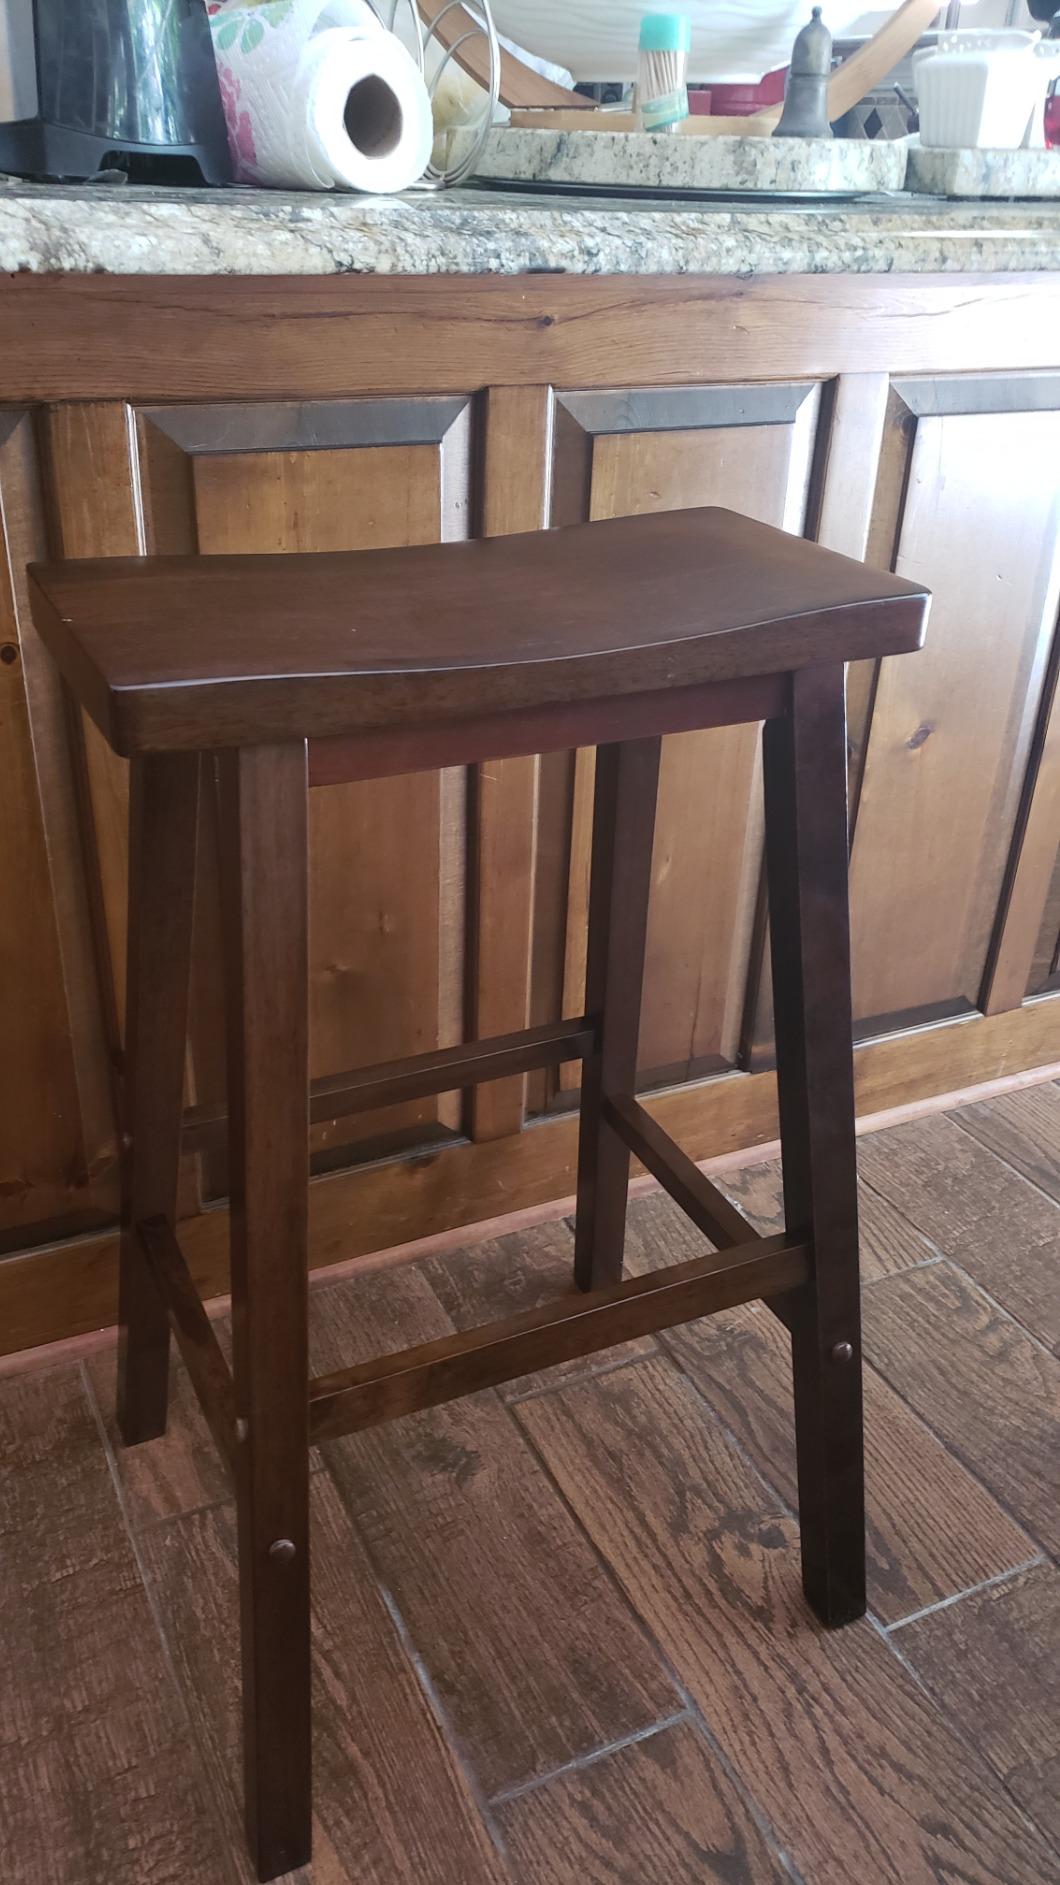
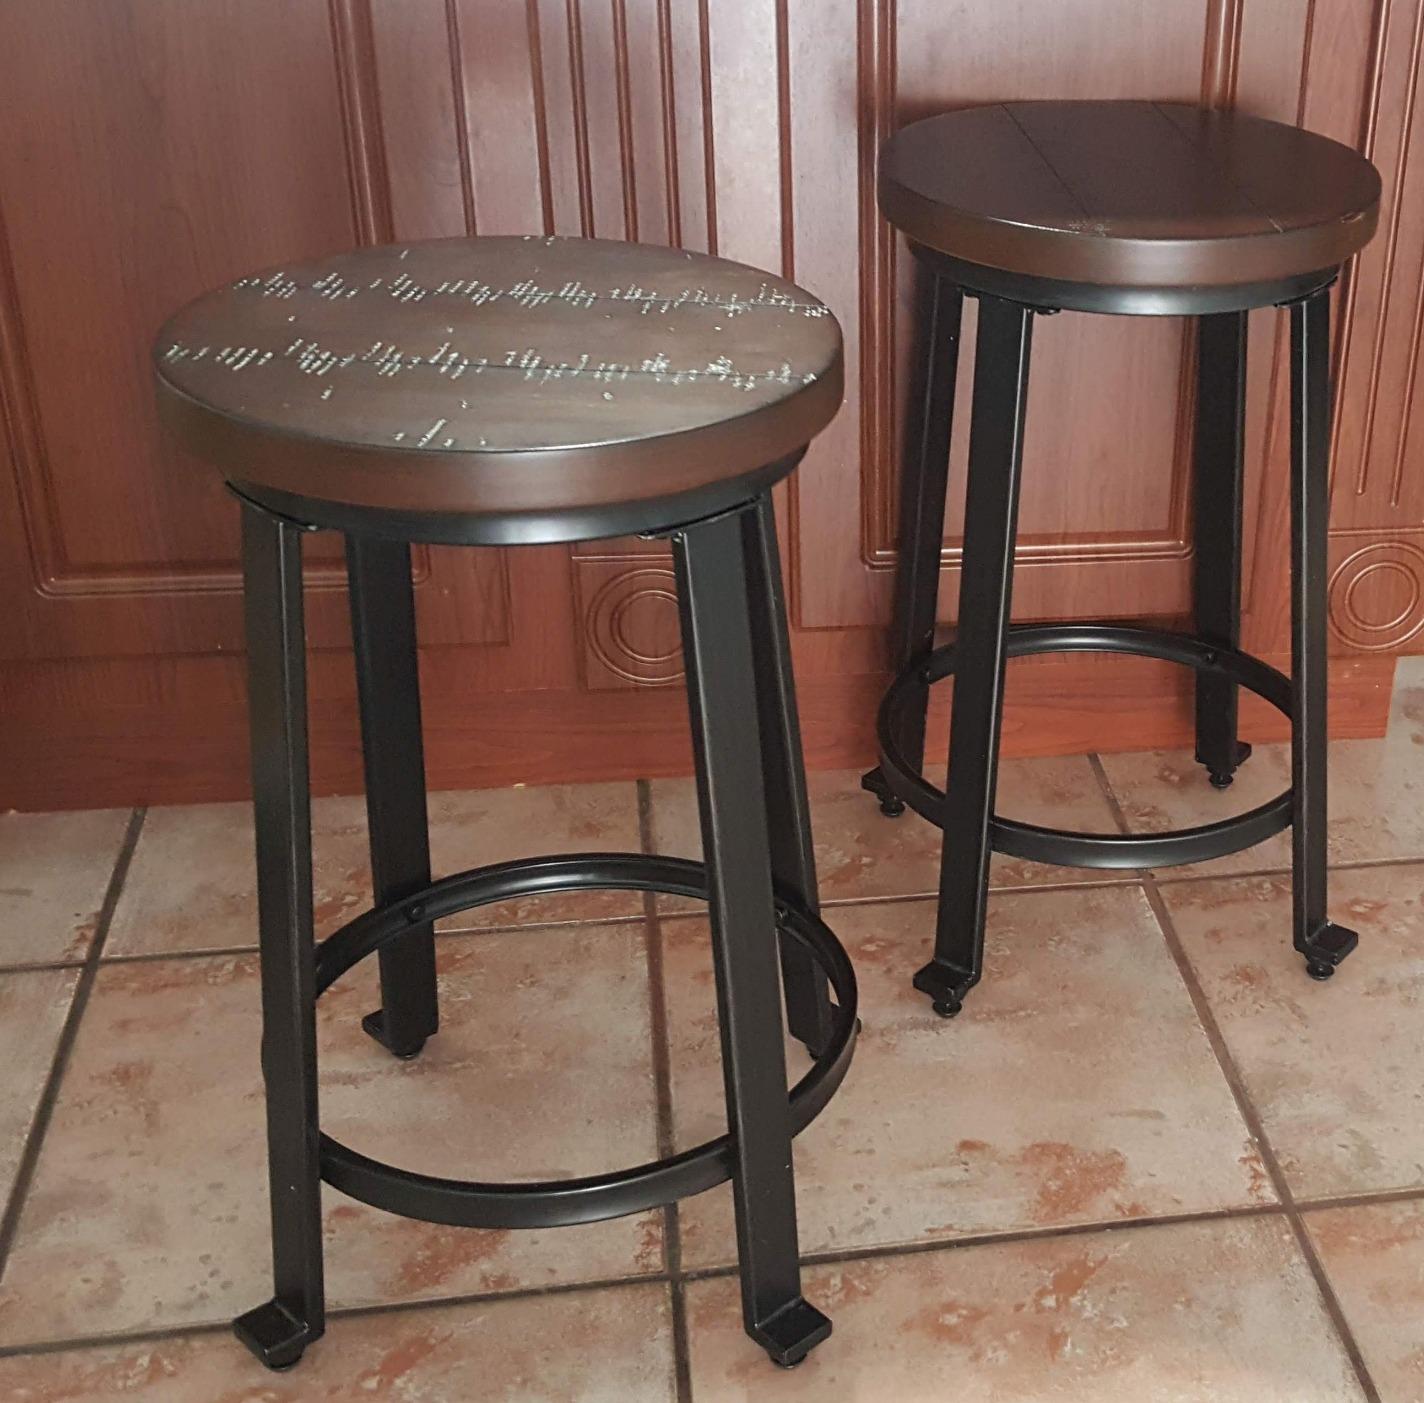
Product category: stool
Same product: no